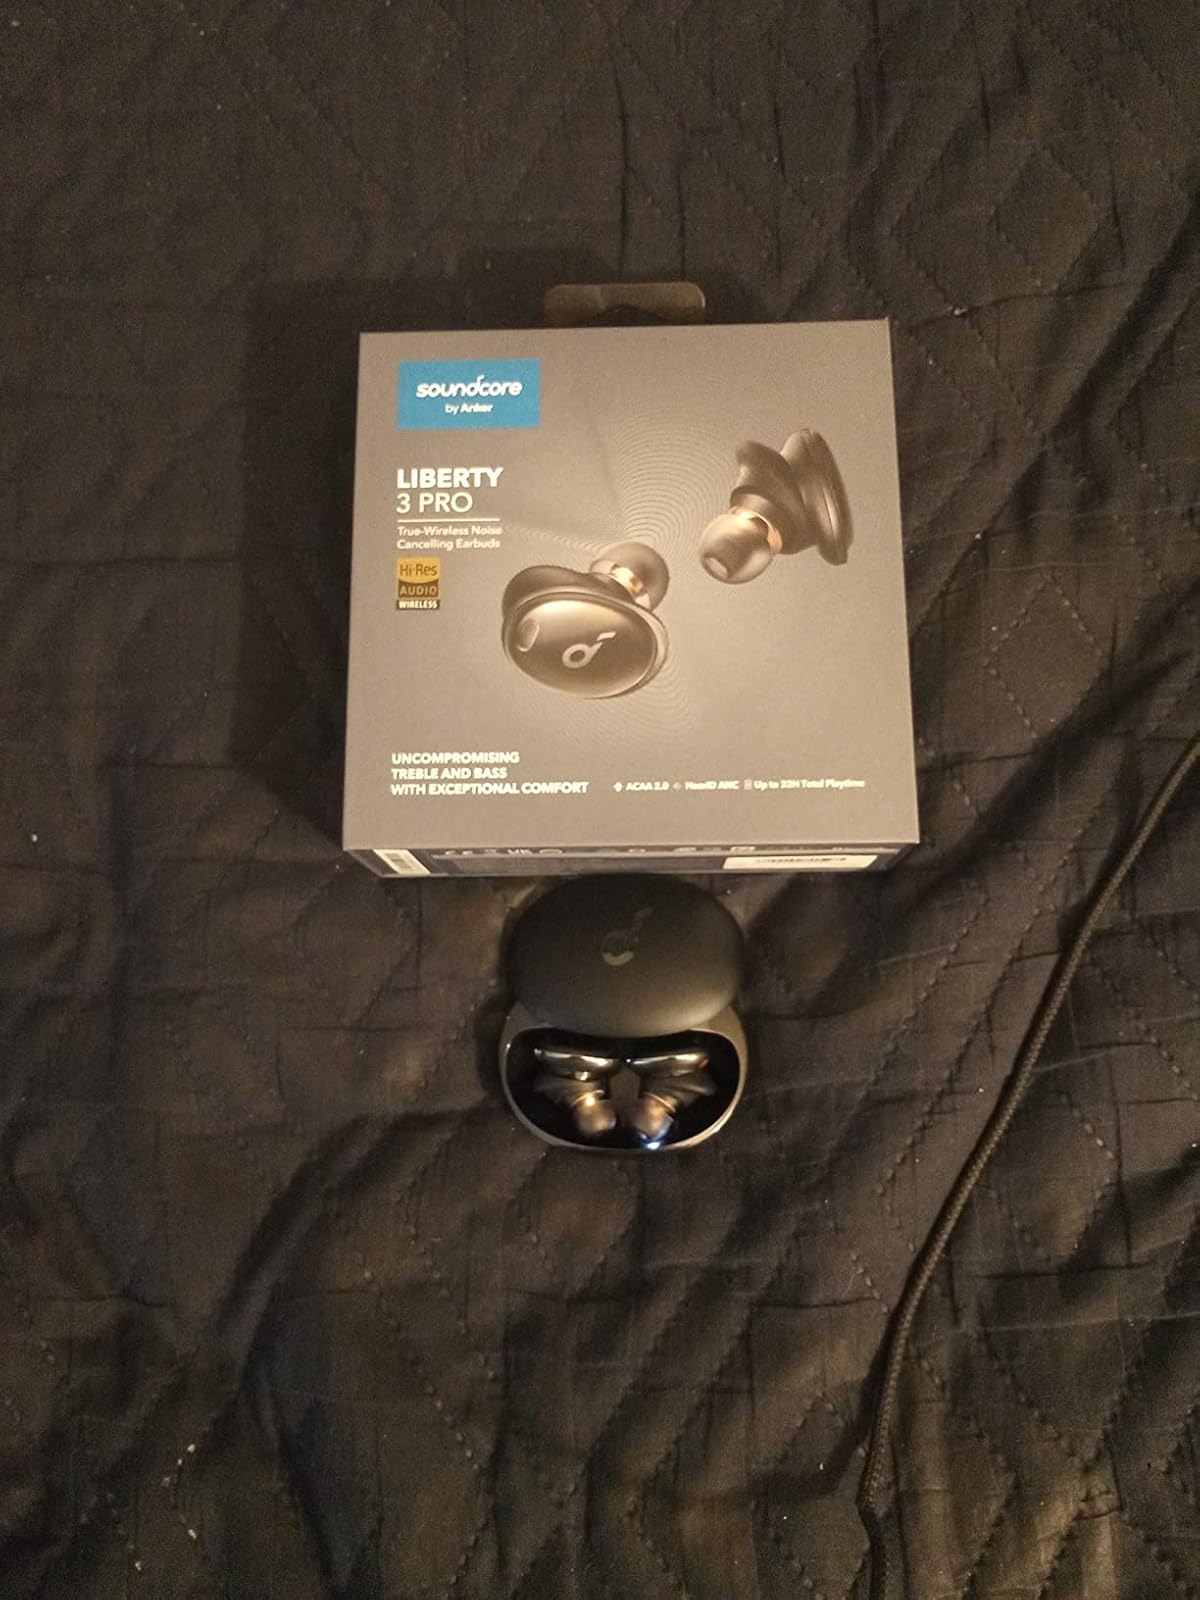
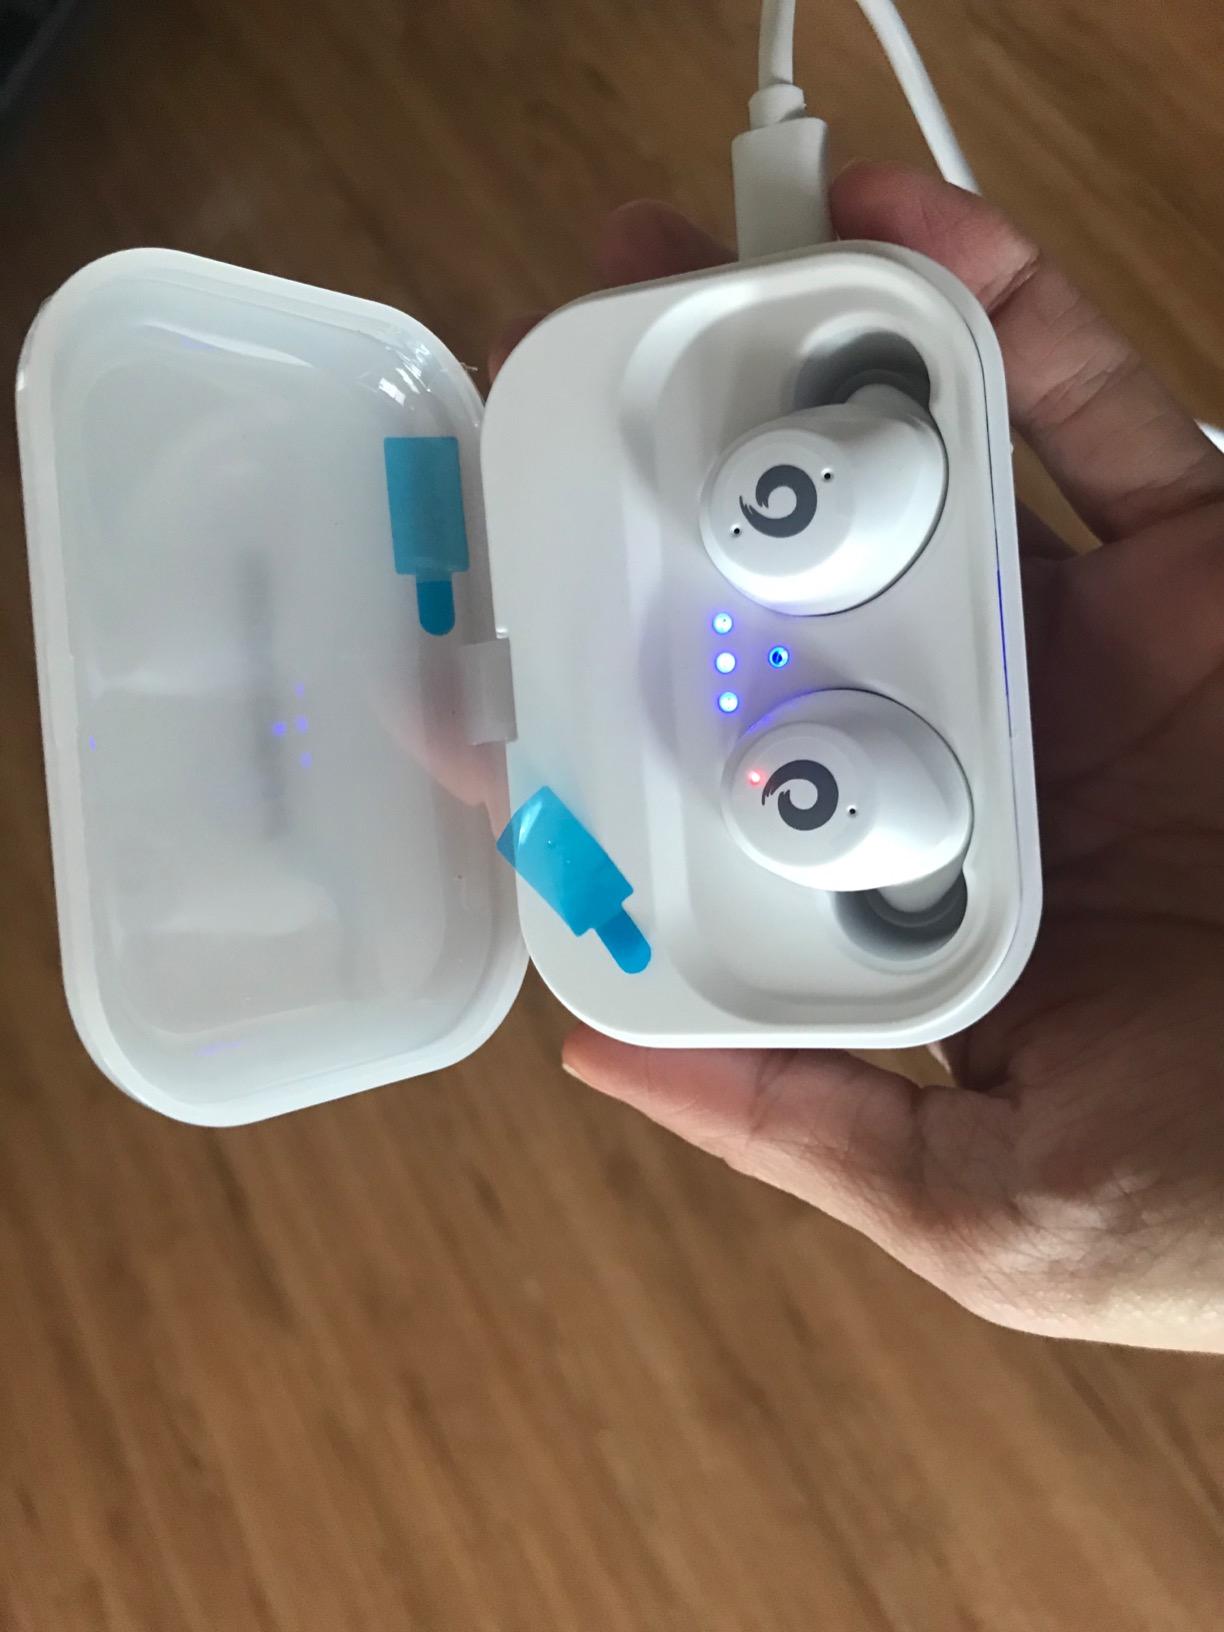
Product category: earbuds
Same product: no